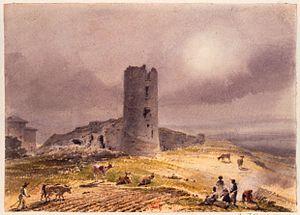
Thuret est une commune française située dans le département du Puy-de-Dôme, en région Auvergne-Rhône-Alpes. Elle fait partie de l'aire urbaine de Clermont-Ferrand.